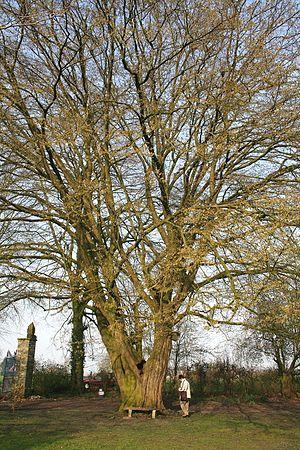
Charme commun (Carpinus betulus) Âge
Le Charme, ou Charme commun, Carpinus betulus, parfois appelé charmille, est un arbre de taille moyenne, à feuilles caduques et appartenant à la famille des Bétulacées. Il est assez répandu dans les forêts d'Europe centrale. C'est une essence forestière secondaire présente en taillis sous futaie.